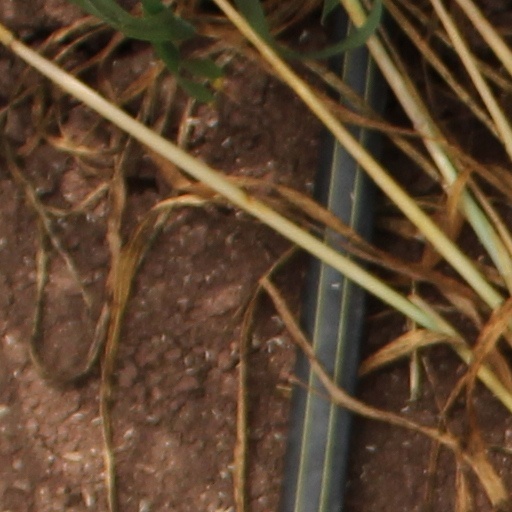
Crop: wheat